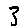
Label: 3